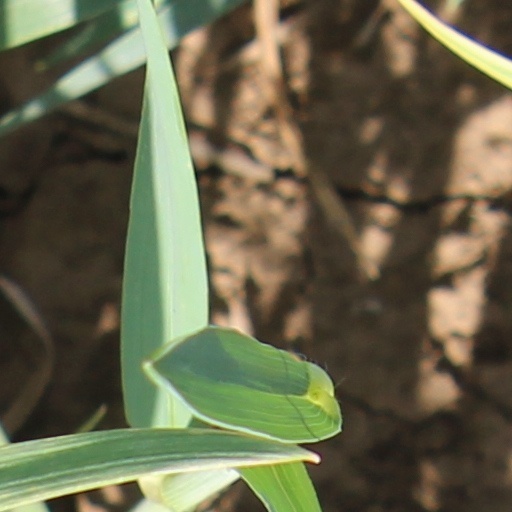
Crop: wheat